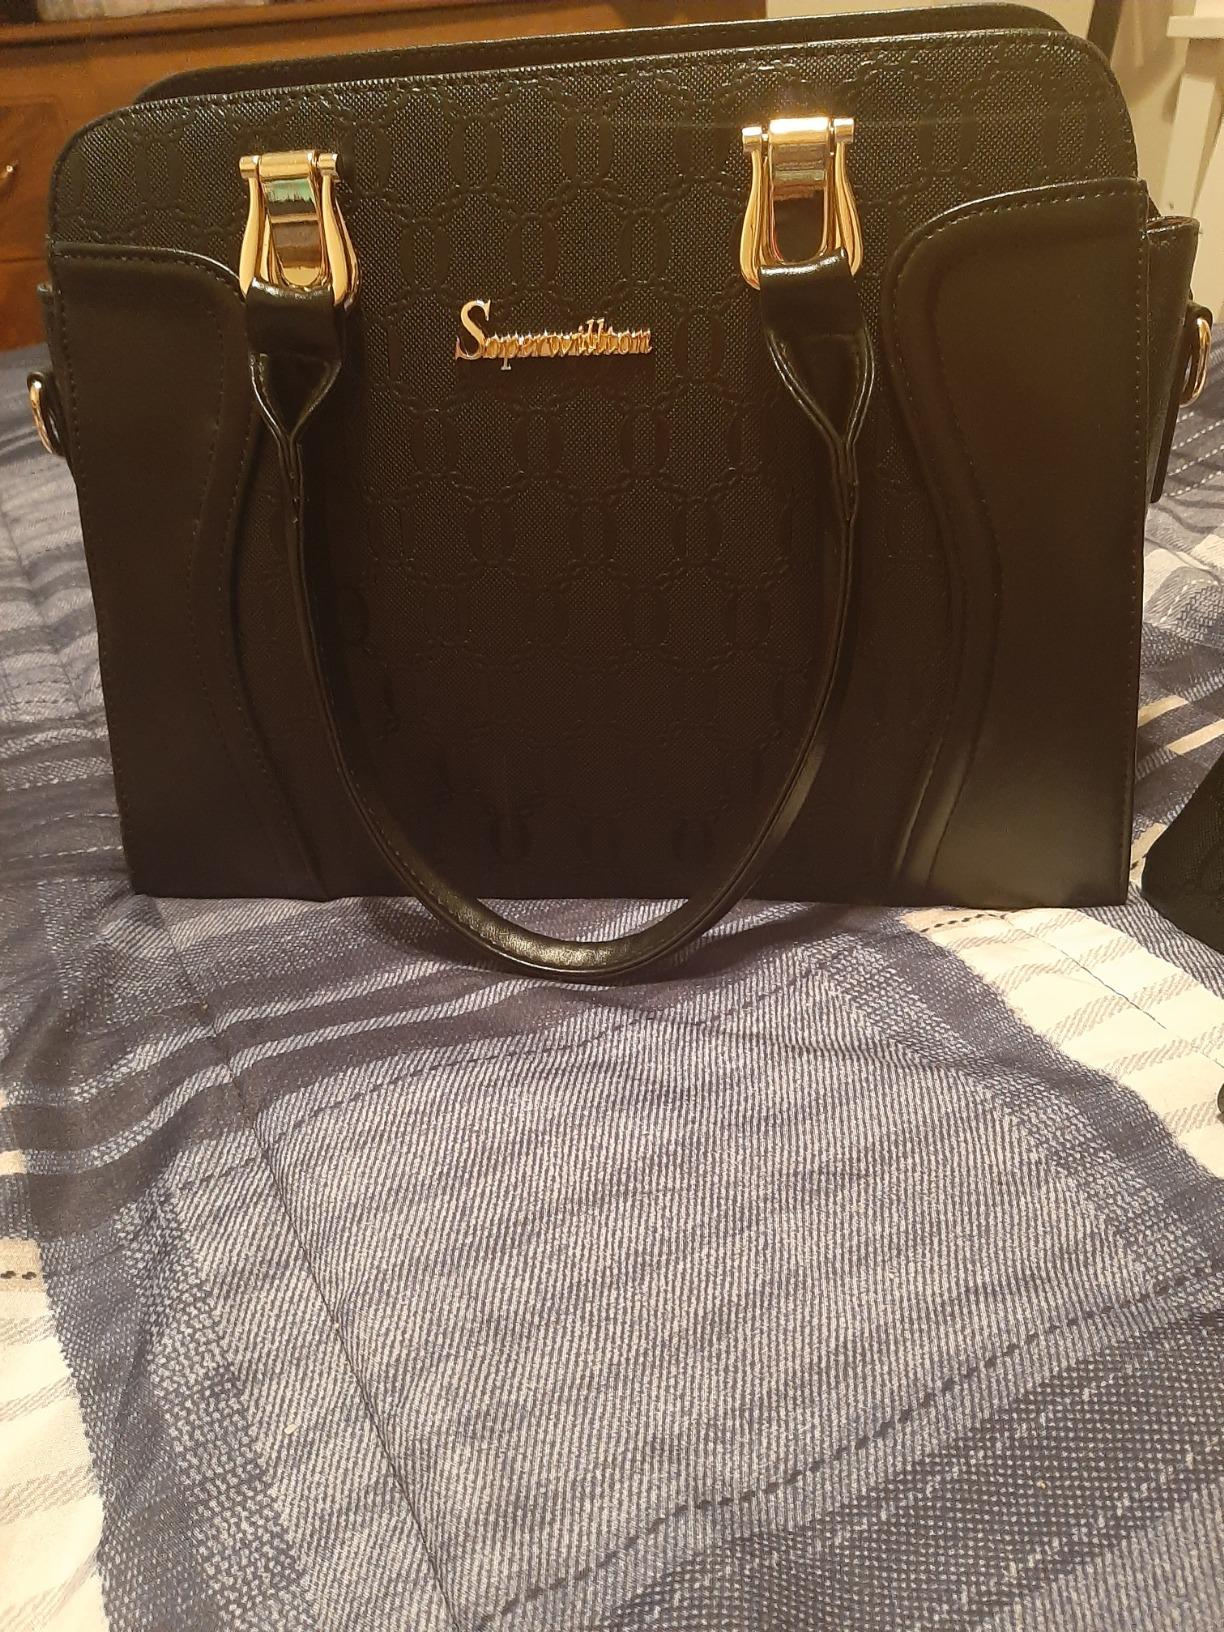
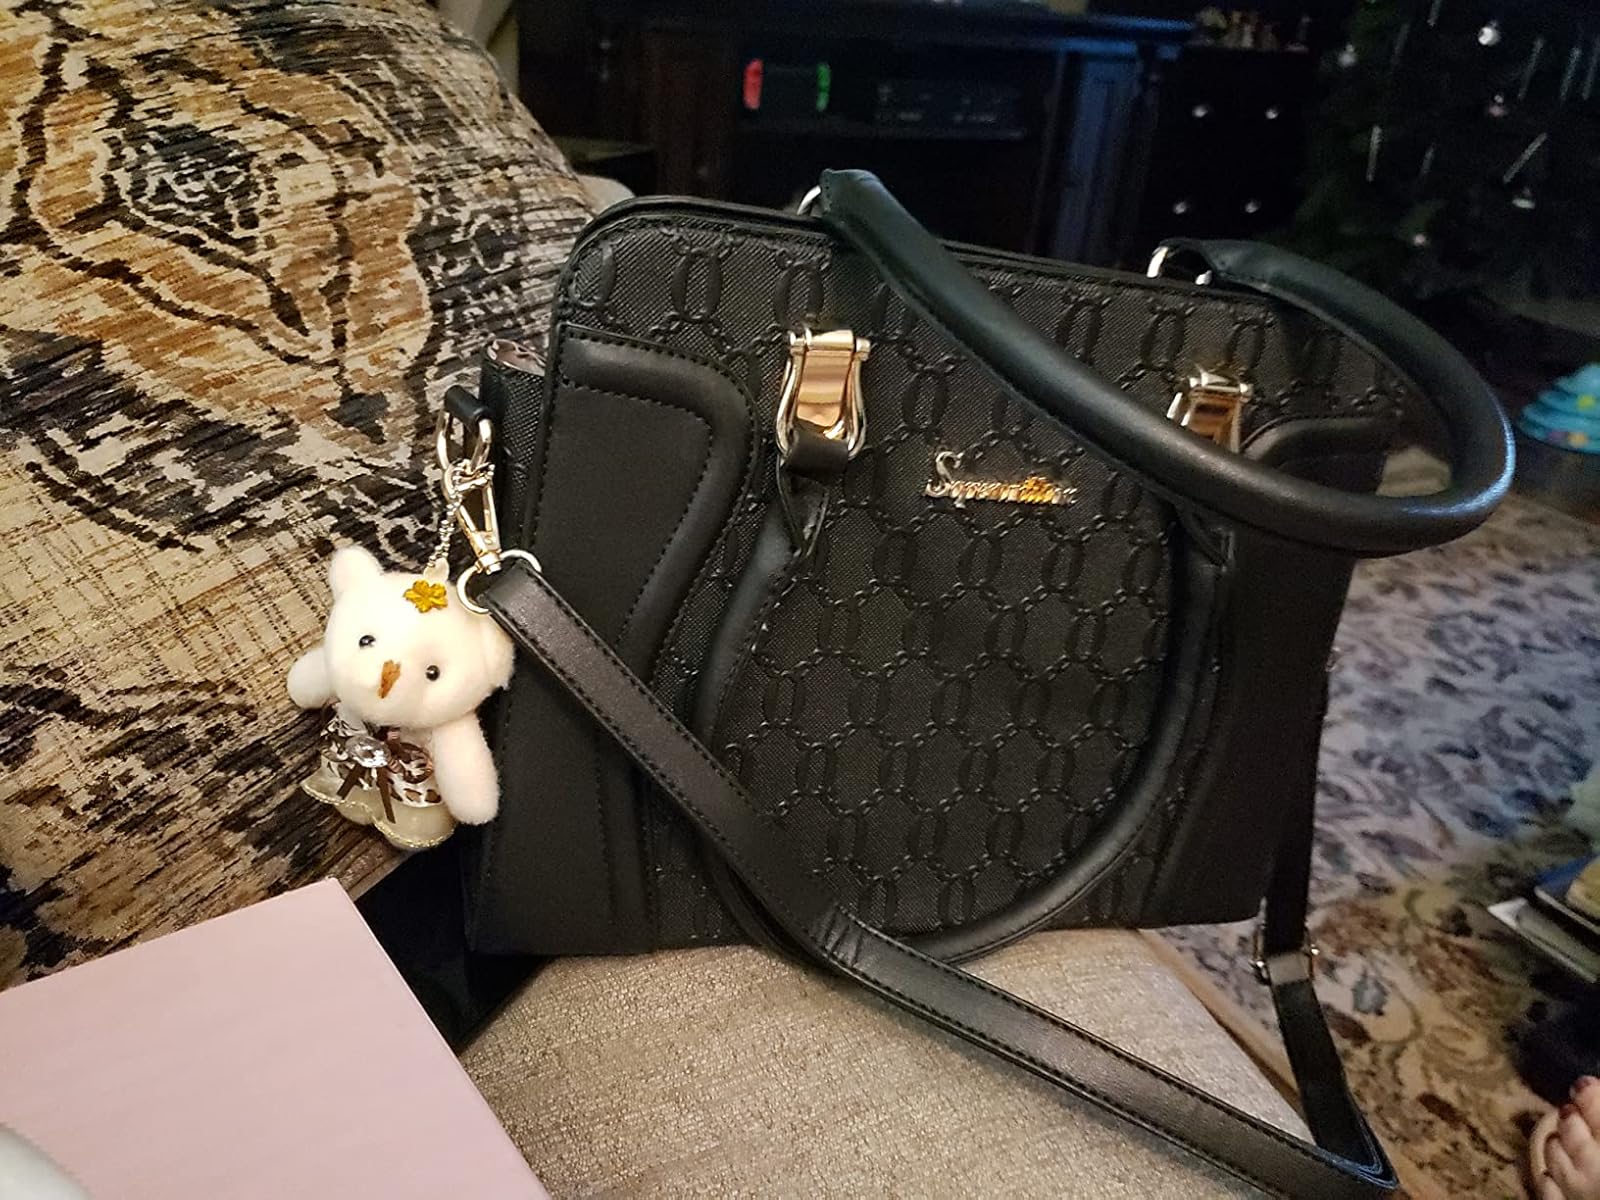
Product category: accessories_handbag
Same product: yes